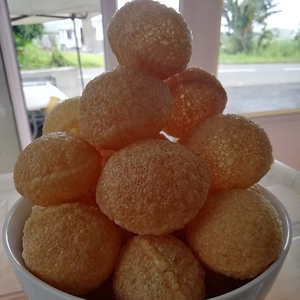
Dish: panipuri